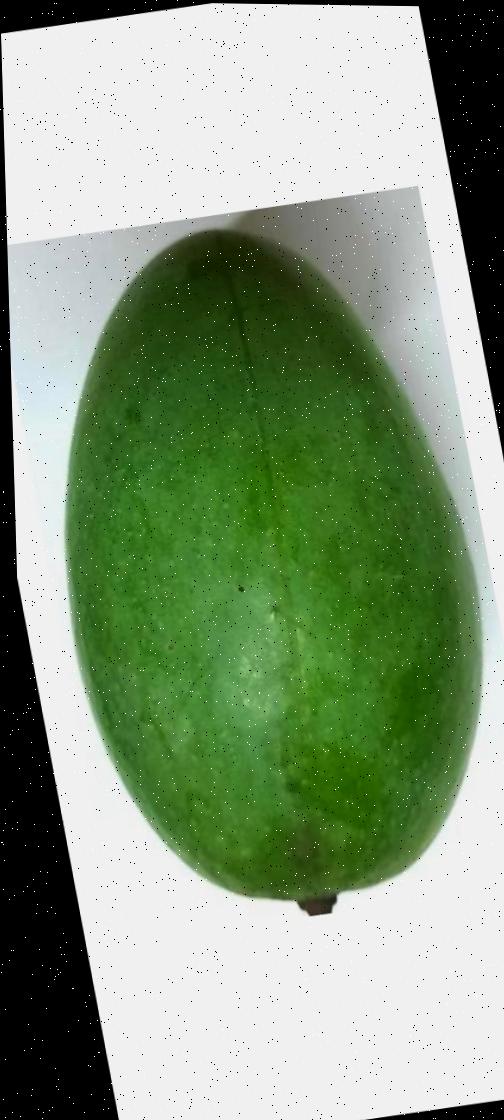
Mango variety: Amrapali